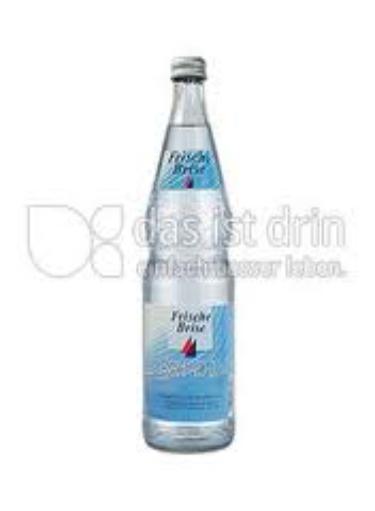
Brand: Frische Brise
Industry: Necessities